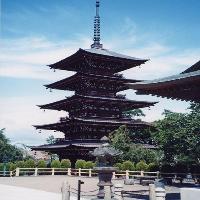
Weather: sun or clear